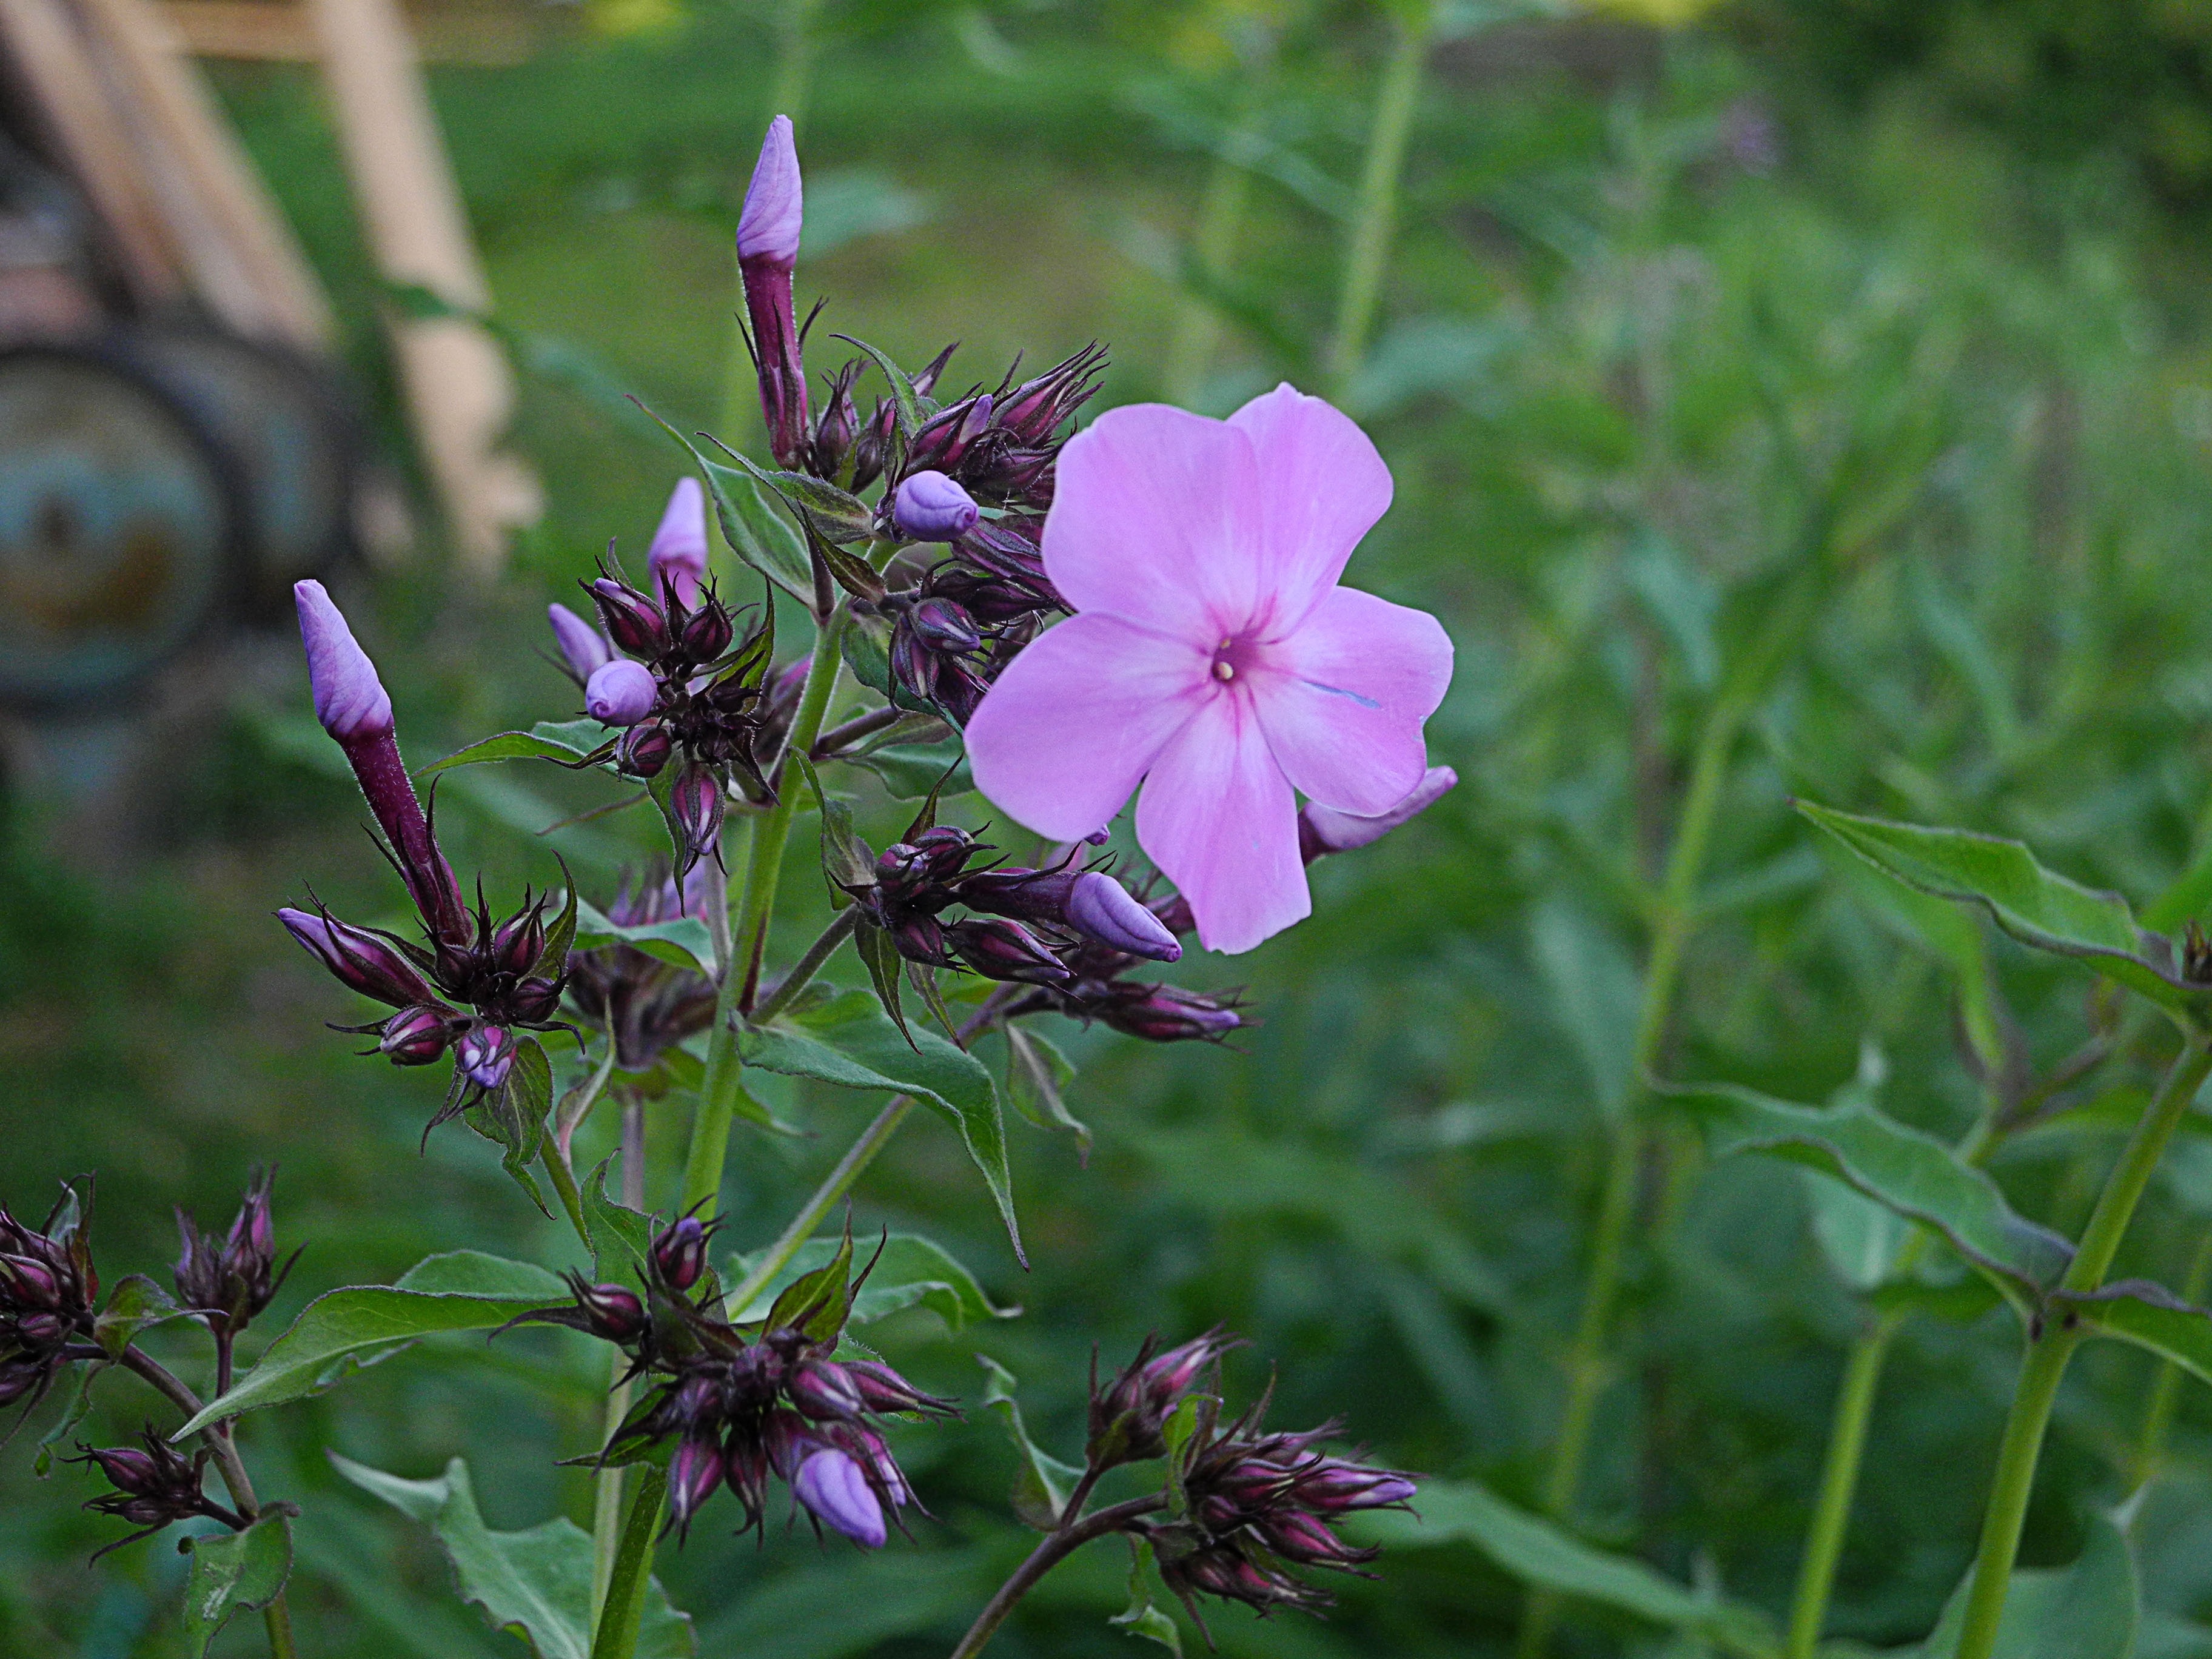
nature, plant, meadow, flower, botany, flora, wildflower, flowers, geranium, bud, green grass, summer flowers, greens, beautiful flower, flowering plant, annual plant, land plant, geraniales